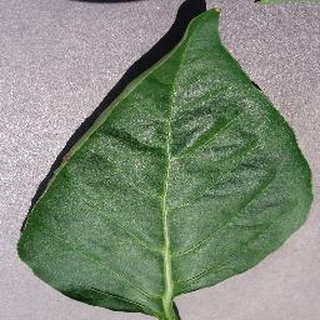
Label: healthy_bell_pepper